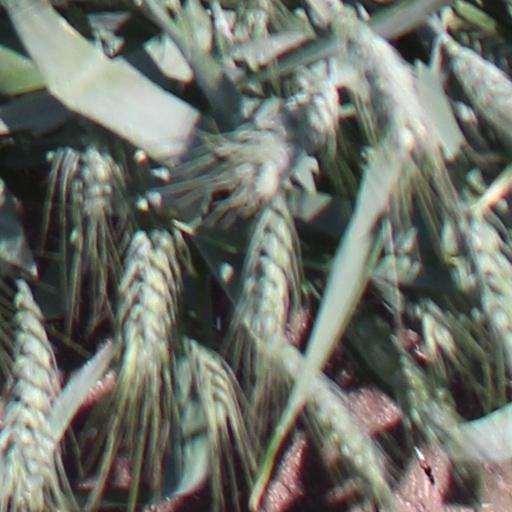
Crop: wheat